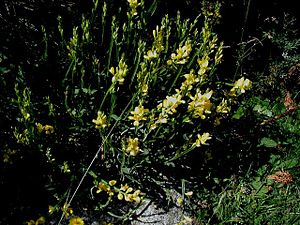
Visse (planteslægt)
Vingevisse (Genista sagittalis)